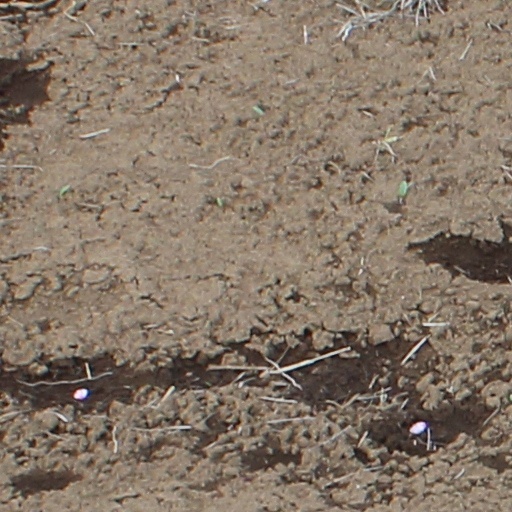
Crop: wheat